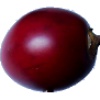
Label: tamarillo